List of township-level divisions of Hubei

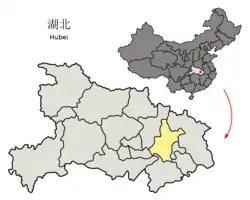
Location of Wuhan in the province

Other: Beihu Administrative Committee Subdistrict